Washington Avenue Bridge (Iowa Falls, Iowa)

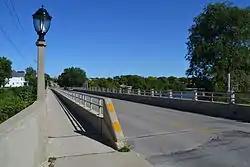

The Washington Avenue Bridge in Iowa Falls, Iowa, is an attractive concrete, two-span open-spandrel arch bridge that carries Washington Avenue over the Iowa River. Originally, it served as part of U.S. Route 20. The bridge was built in 1934 by the Weldon Brothers at a cost of $51,710.55.